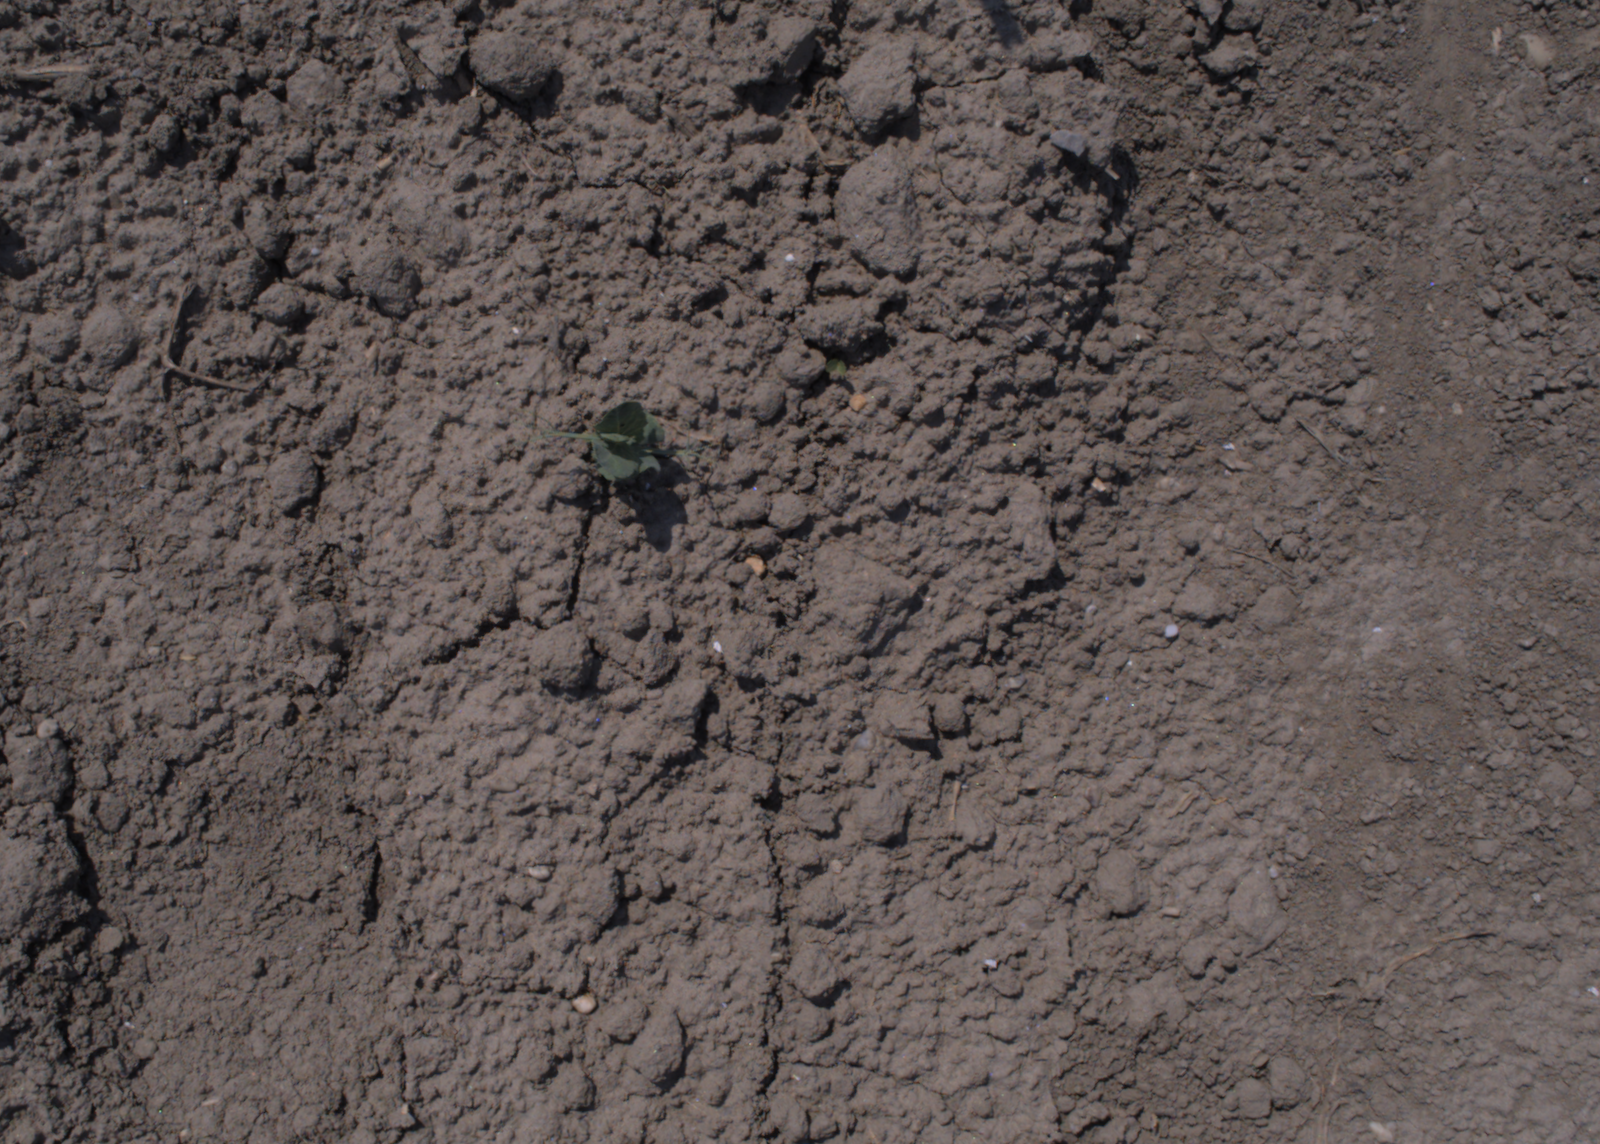
Capture date: 10.08.2020 12:43:27
Weather: sunny
Wind: light
Seeding date: 21.07.2020
Plant canopy height (mm): 930